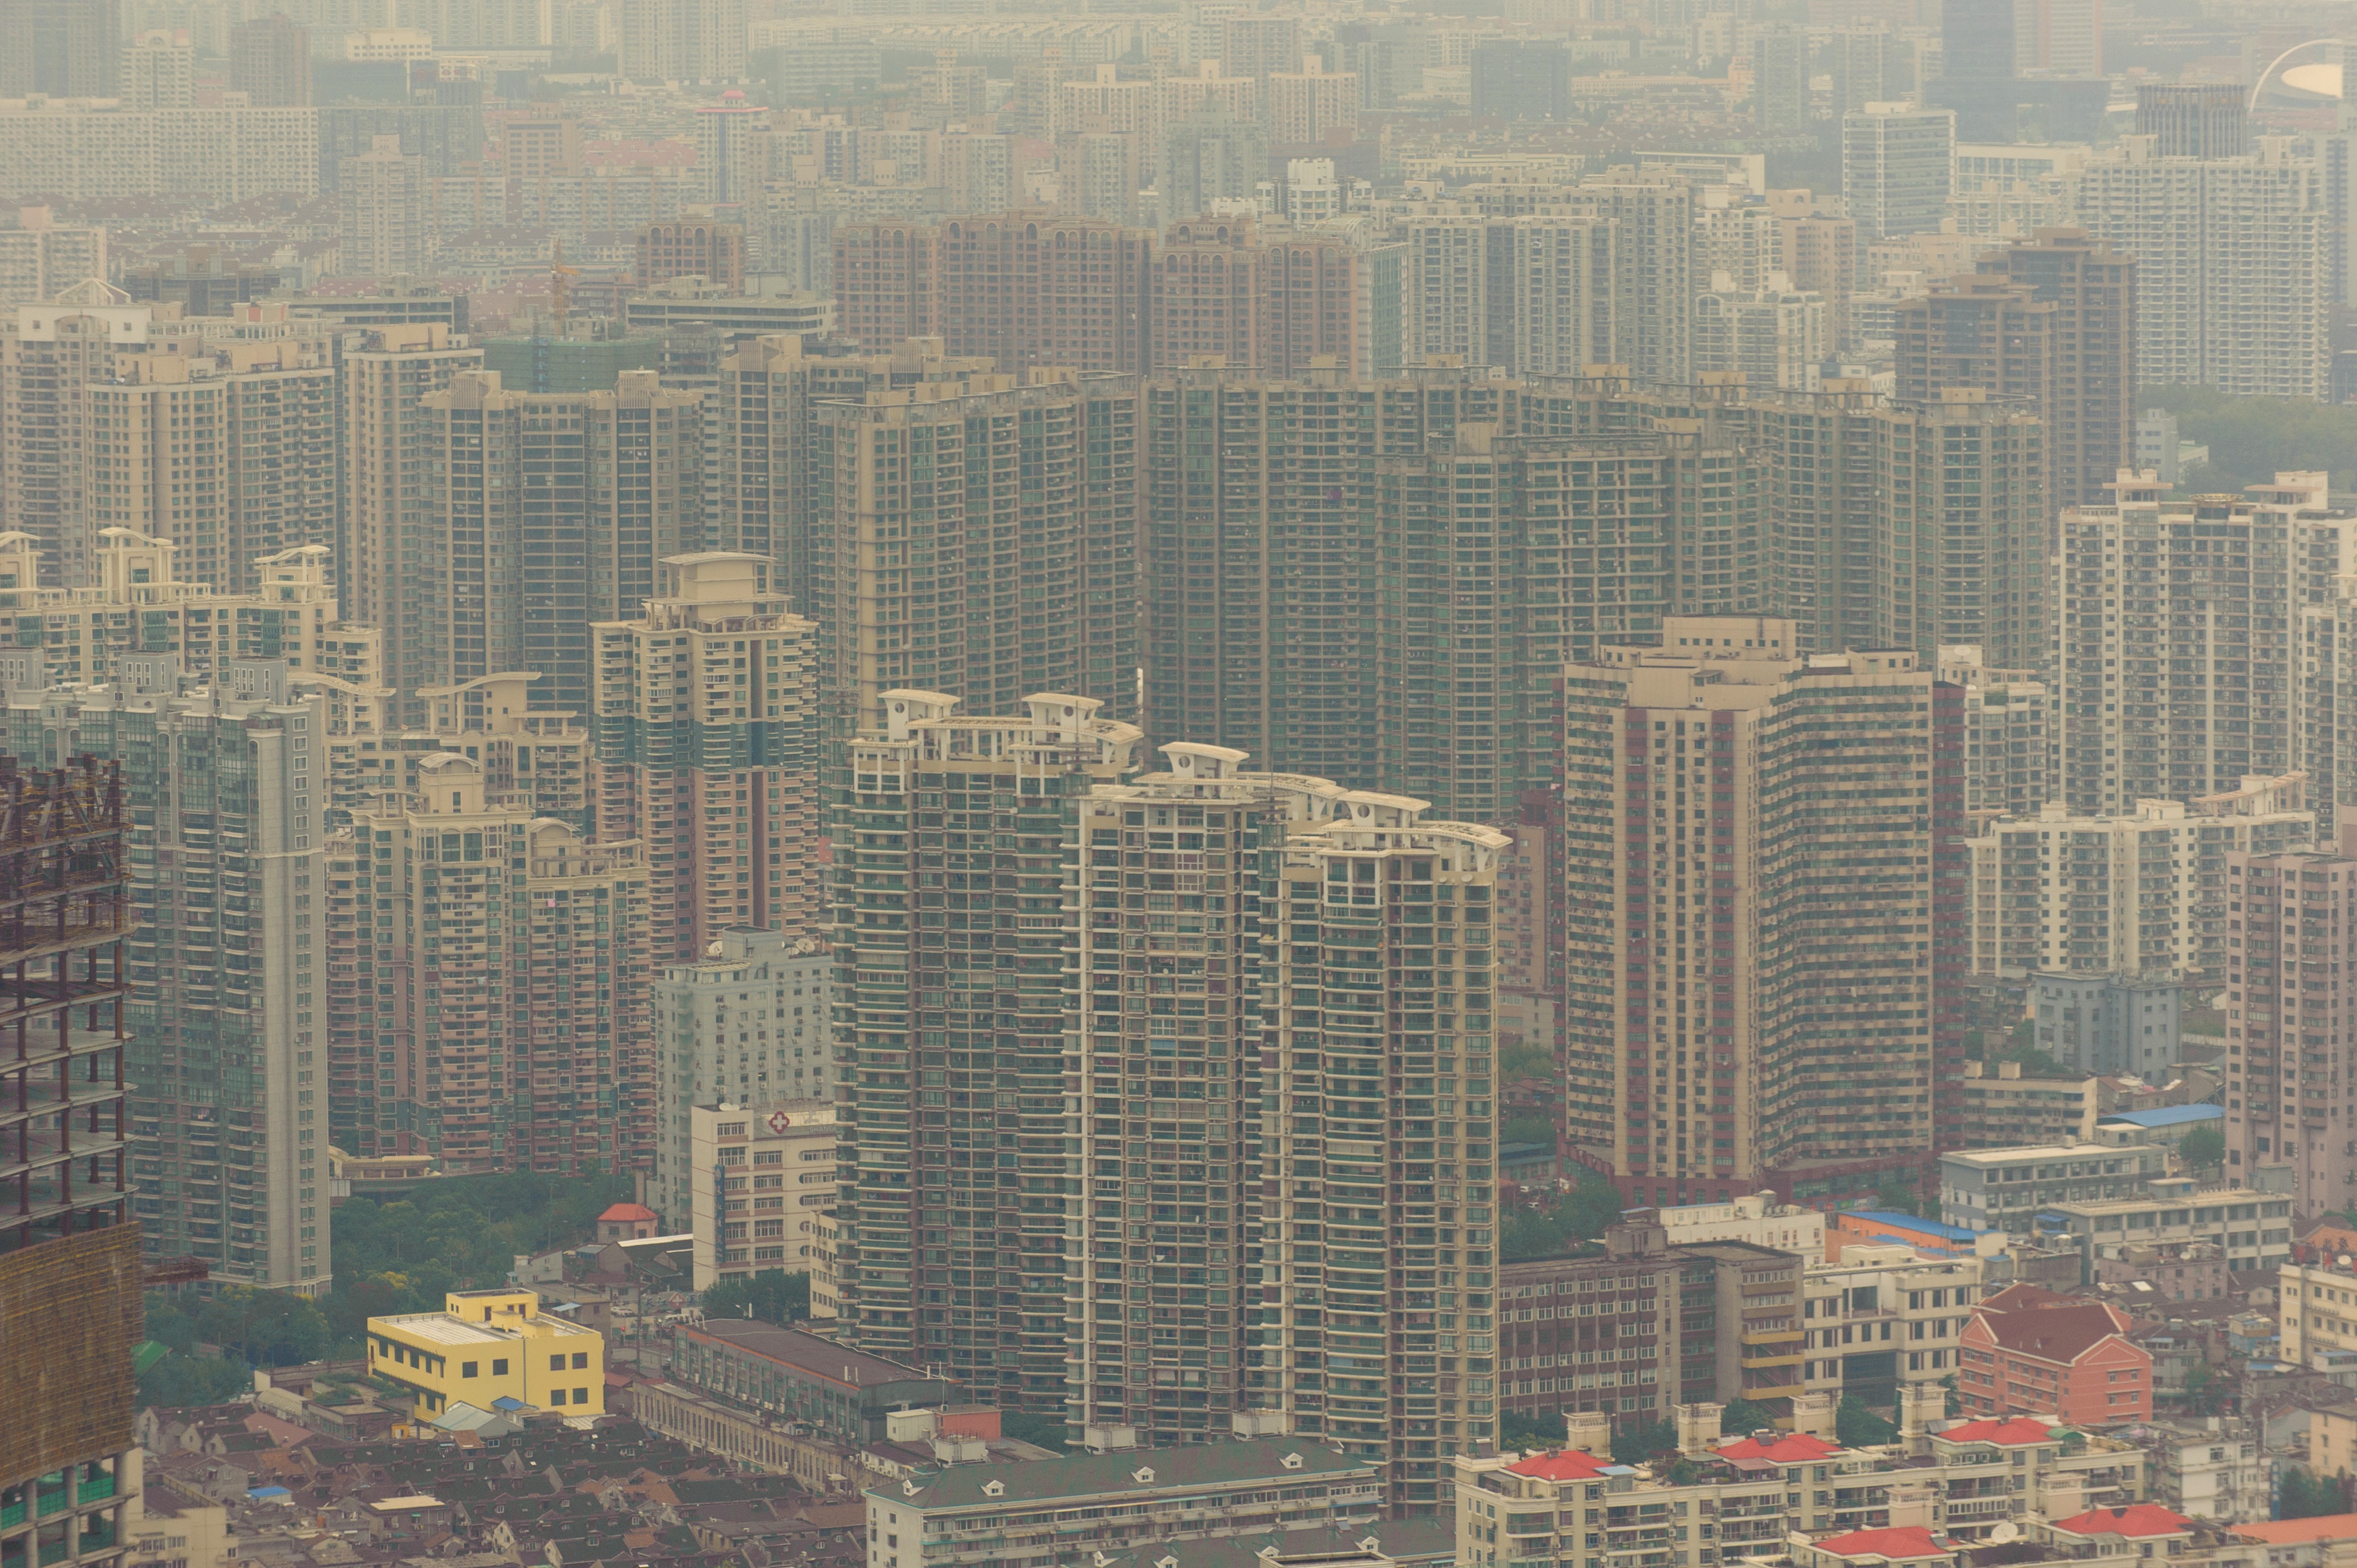
skyline, city, skyscraper, cityscape, downtown, suburb, tower, haze, tower block, metropolis, neighbourhood, bird's eye view, aerial photography, urban area, residential area, atmospheric phenomenon, human settlement, metropolitan area